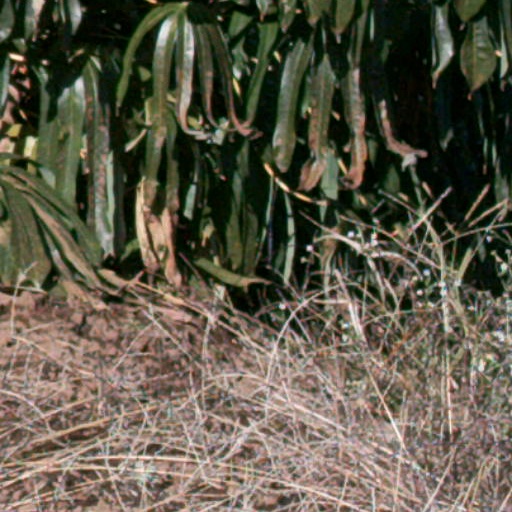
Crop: cassava